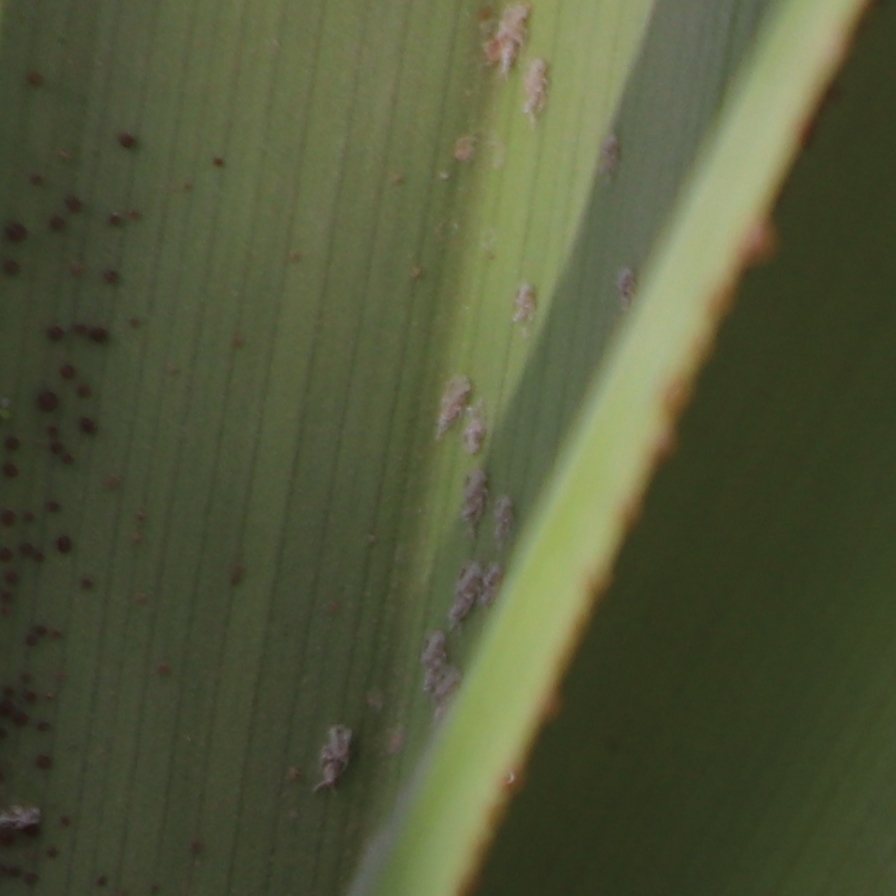
Label: Dubas